CKYY-FM

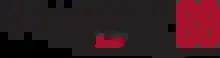
Previous logo

On May 10, 2019, Stingray Group announced its intent to acquire CKYY and CIXL-FM. However, the sale fell through, and on August 5, 2022, R.B. Communications announced that it would instead sell CIXL and CKYY to My Broadcasting Corporation. The sale was approved by the CRTC on September 20, 2022.